Norske Løve (1704)

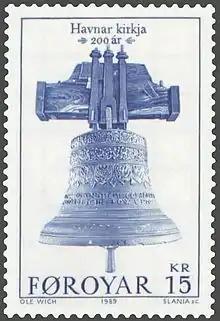
The bell of "Norske Løve" in Tórshavn Cathedral.

The ship's bell is dated to 1704, although a "Norske Løve" was recorded as running a cargo of slaves for the Danish East India Company in the Indian Ocean in 1682. Similarly, a "Norske Løve" is recorded calling at the Danish colony of Tranquebar in 1690 and 1706, although this may have been one of the numerous Dano-Norwegian Navy vessels of that name.